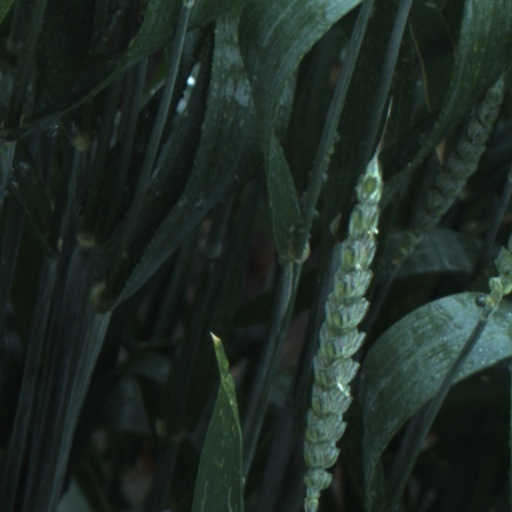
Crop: wheat